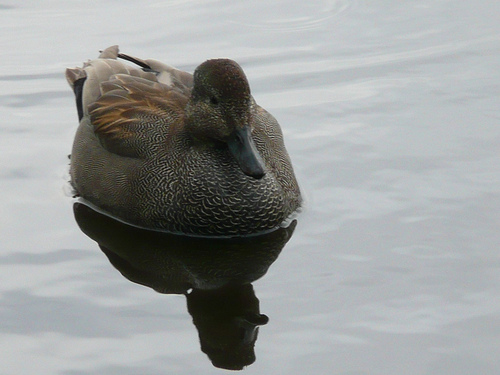
a black duck with a sharp big beak and an average sized head.
the bill is flat and long. the belly is white and black speckled pattern. the primaries and secondaries are light brown.
this is a large brown and black bird with a short neck and a long black beak.
the bird is a dark, dusty brown with rusty orange wings and a long, flat bill.
the bird has a large black bill and a spotted breast.
this bird is brown with white and has a long, pointy beak.
this is a medium sized bird with smooth dark feathers and has a long round beak with round cheeks and little eyes.
this bird is grey with black and has a long, pointy beak.
this bird has a small head in proportion to its body
this is a large black, brown and white spotted bird with striped wings, a short tail, a large head, and a long black beak.
Species: Gadwall